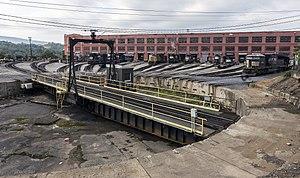
La table tournante ou table de transfert au Norfolk Southern Altoona Works, Altoona, Pennsylvania, USA